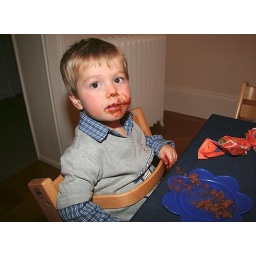
My youngest boy revels in the chocolate cake served on the occasion of his brother's birthday...